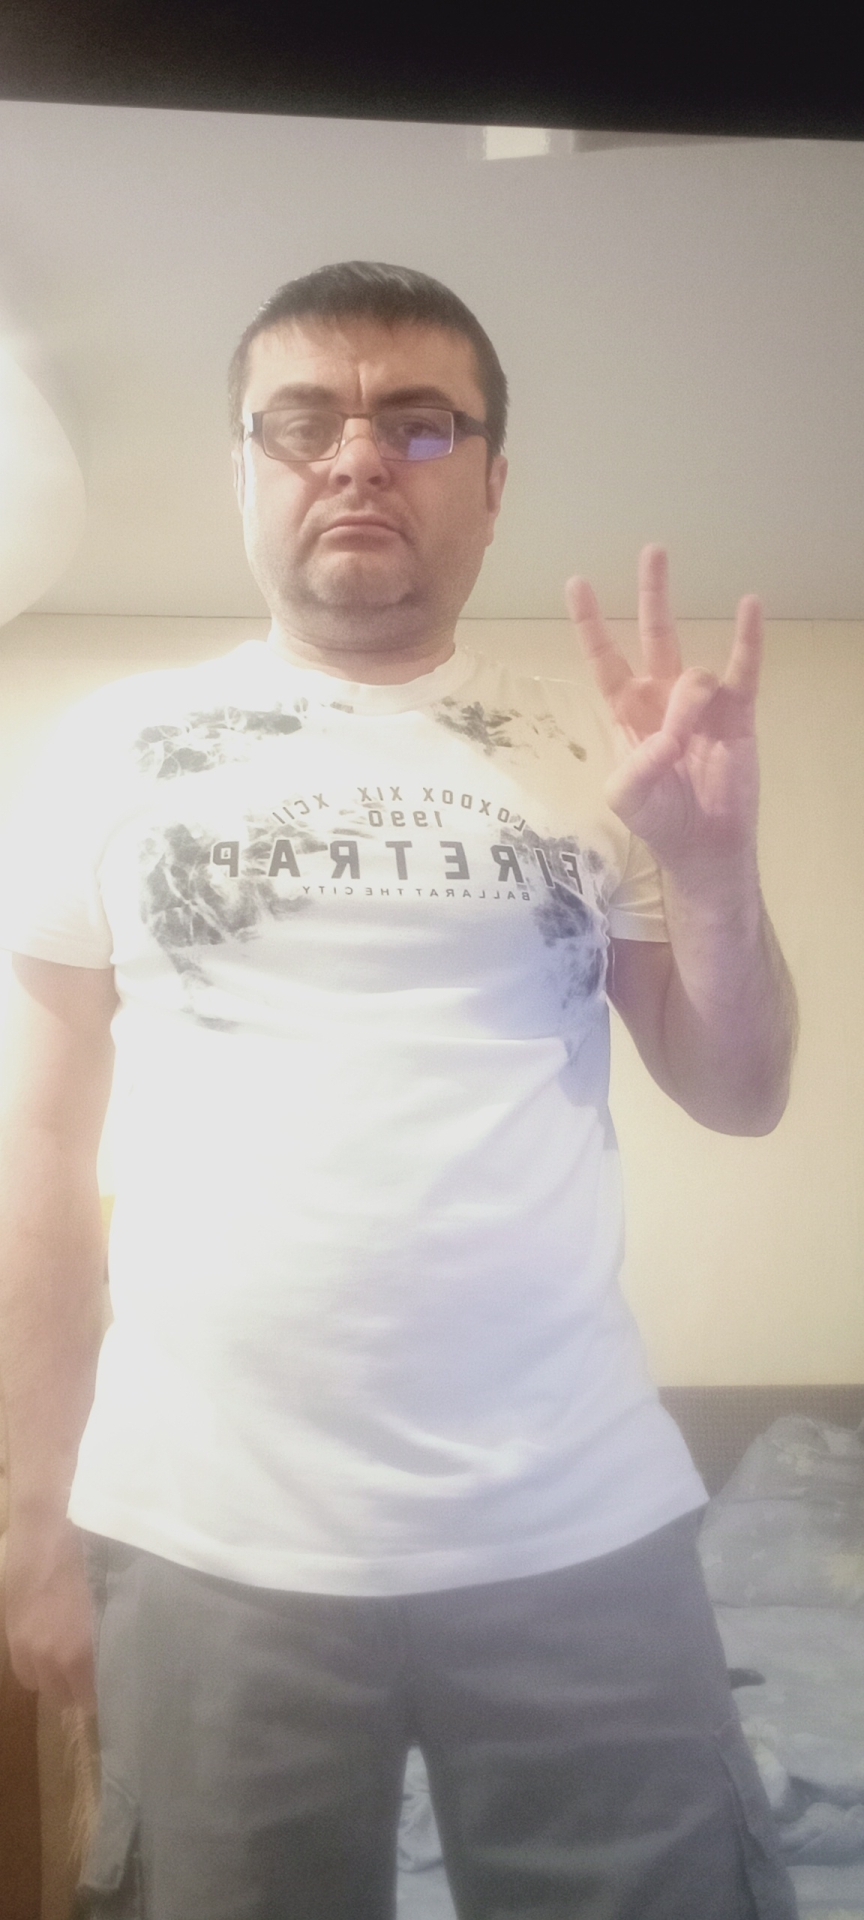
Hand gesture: three3